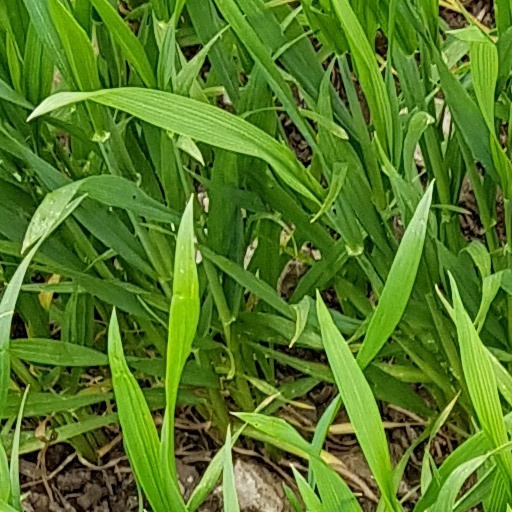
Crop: wheat